Tan-y-Bwlch, Maentwrog

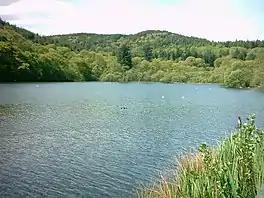
Llyn Mair, looking towards Coed Llyn Y Garnedd

Llyn Mair, an artificially created lake, is a popular picnic place, and there is a walk around it.